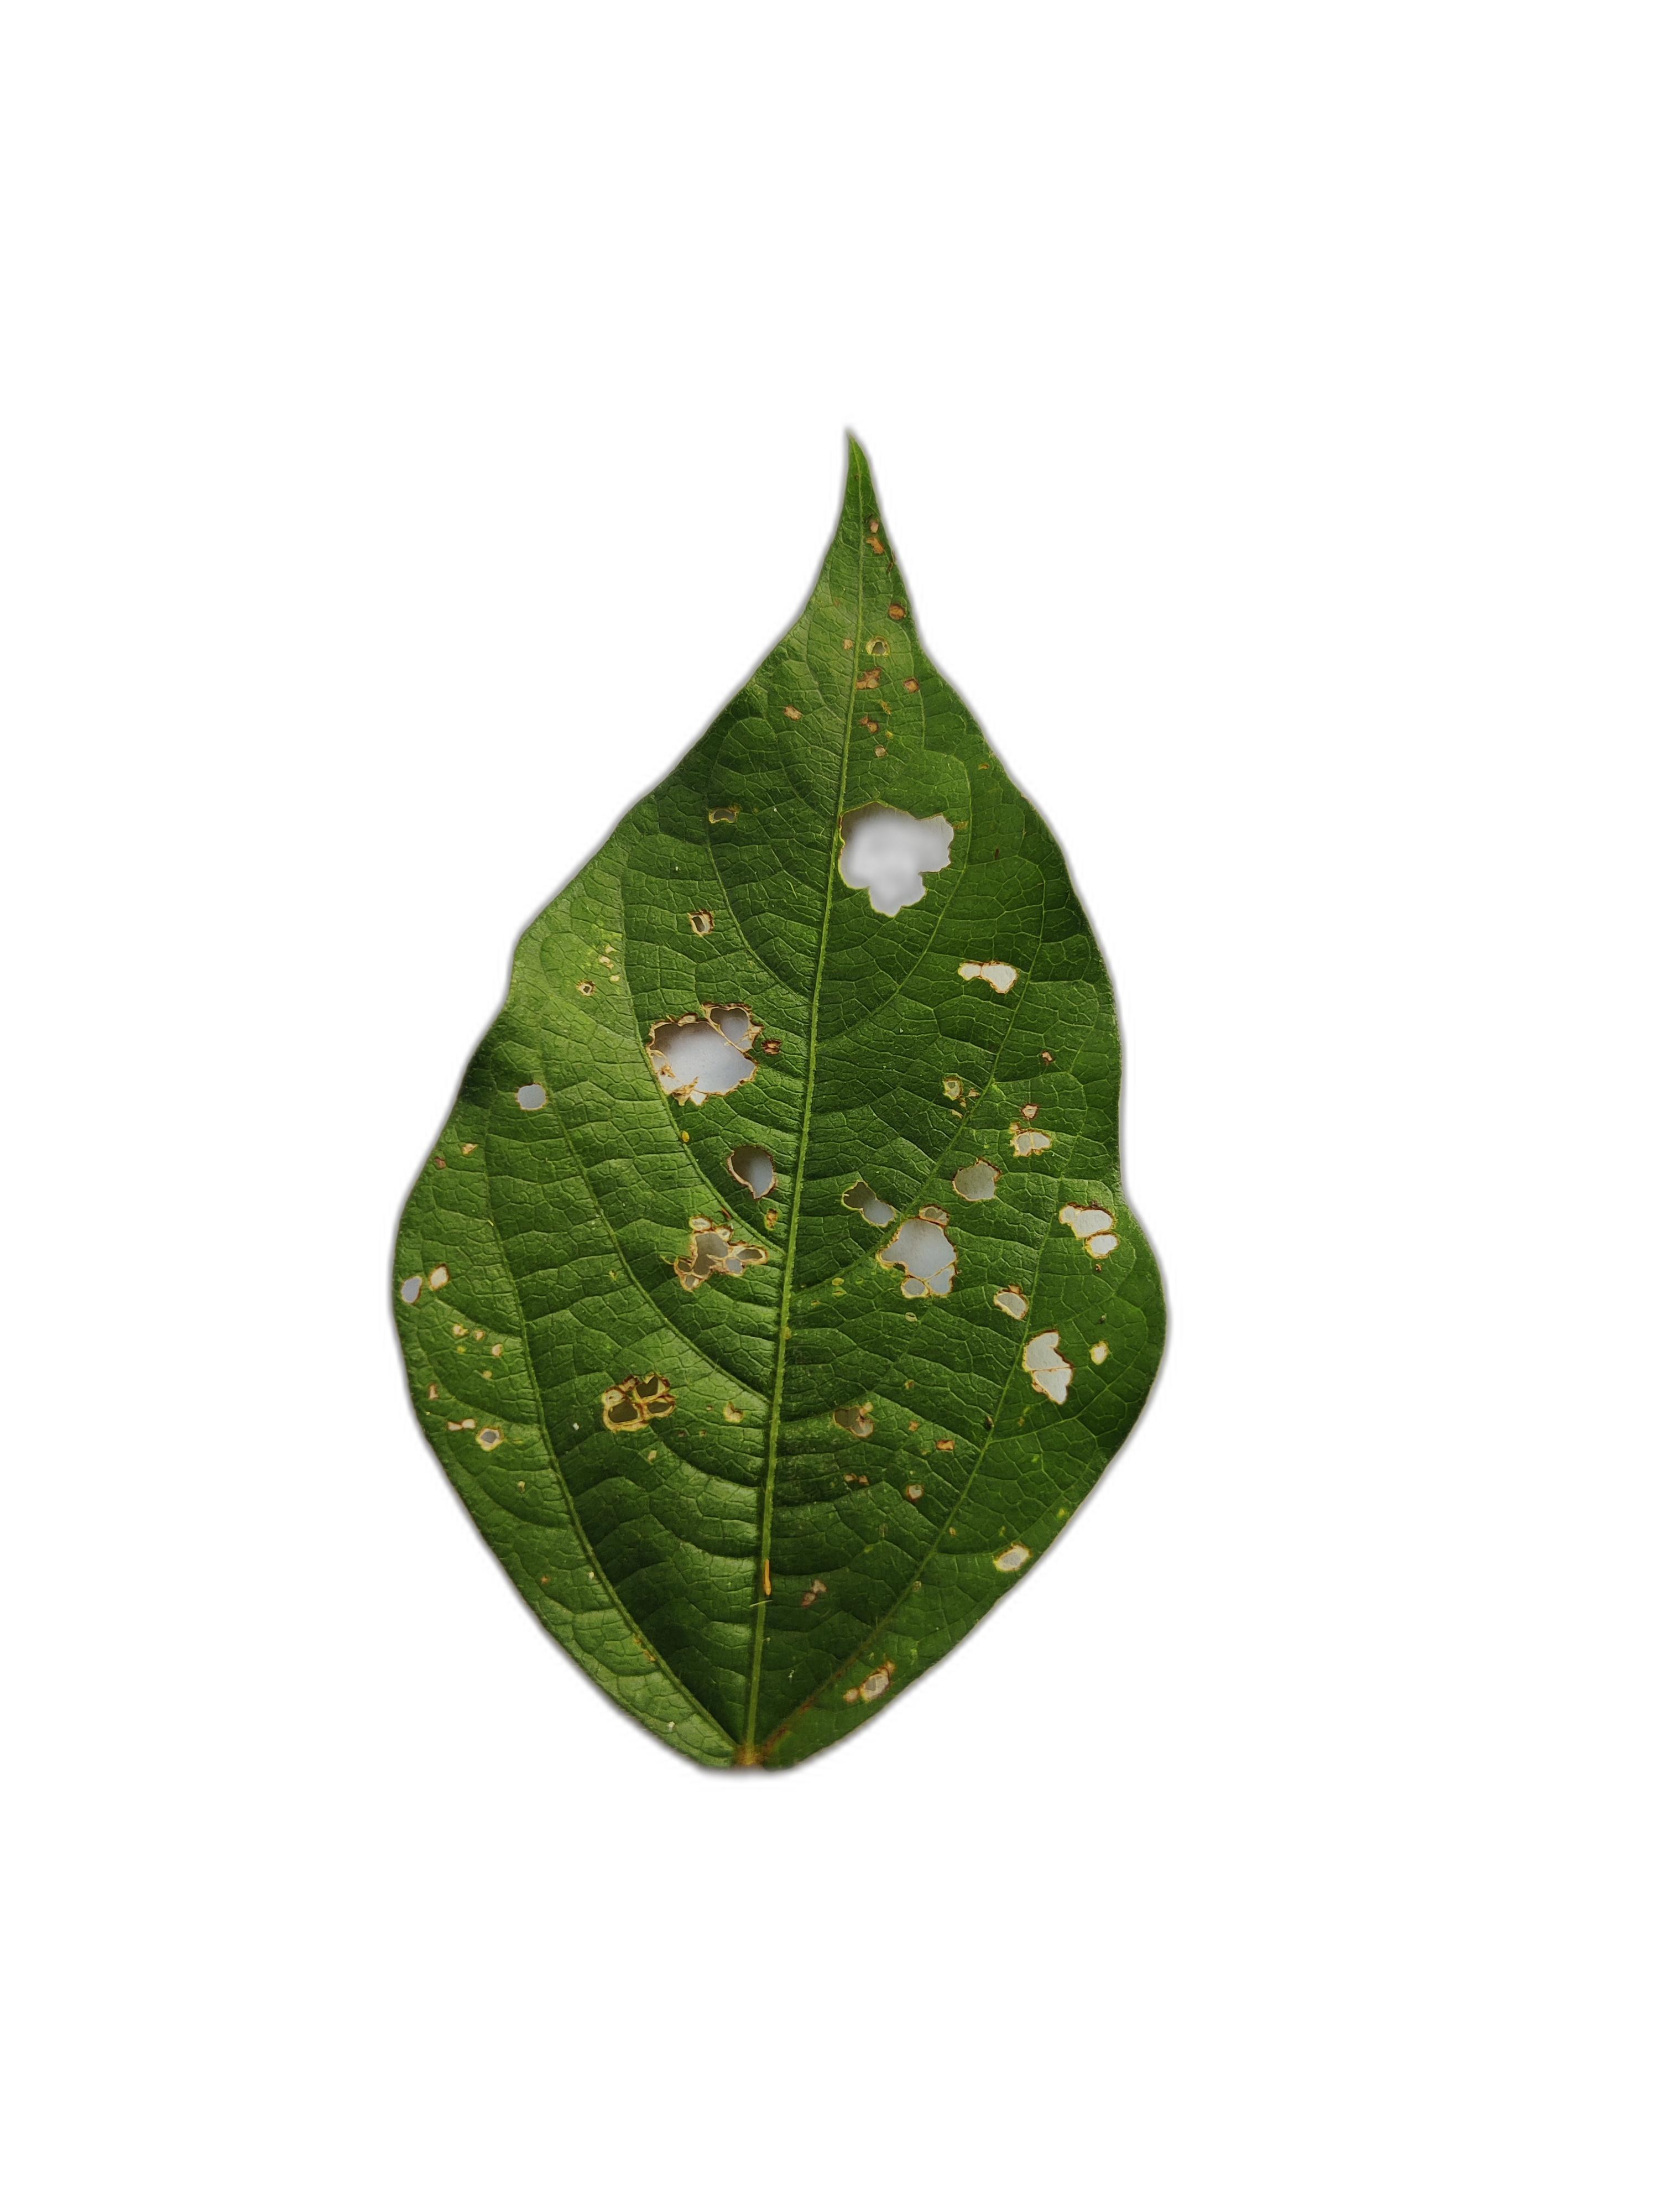
Label: Cercospora leaf spot